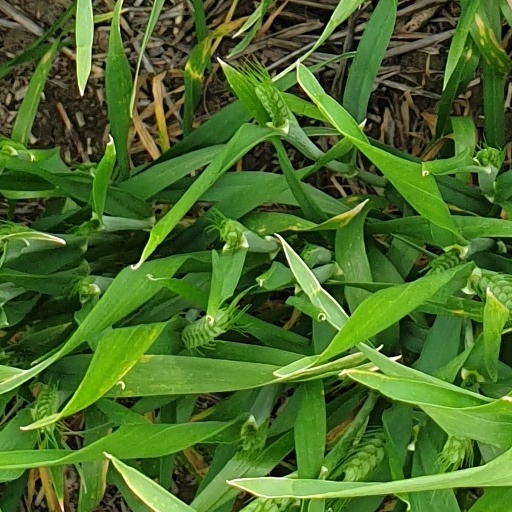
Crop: wheat